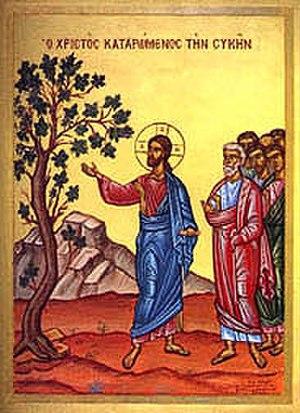
Les miracles de Jésus sont l'ensemble des événements surnaturels attribués à Jésus dans le Nouveau Testament.
Le figuier stérile, nommé également le figuier desséché ou encore le figuier maudit, est un épisode où intervient un miracle de Jésus-Christ. Il est cité dans deux Évangiles.